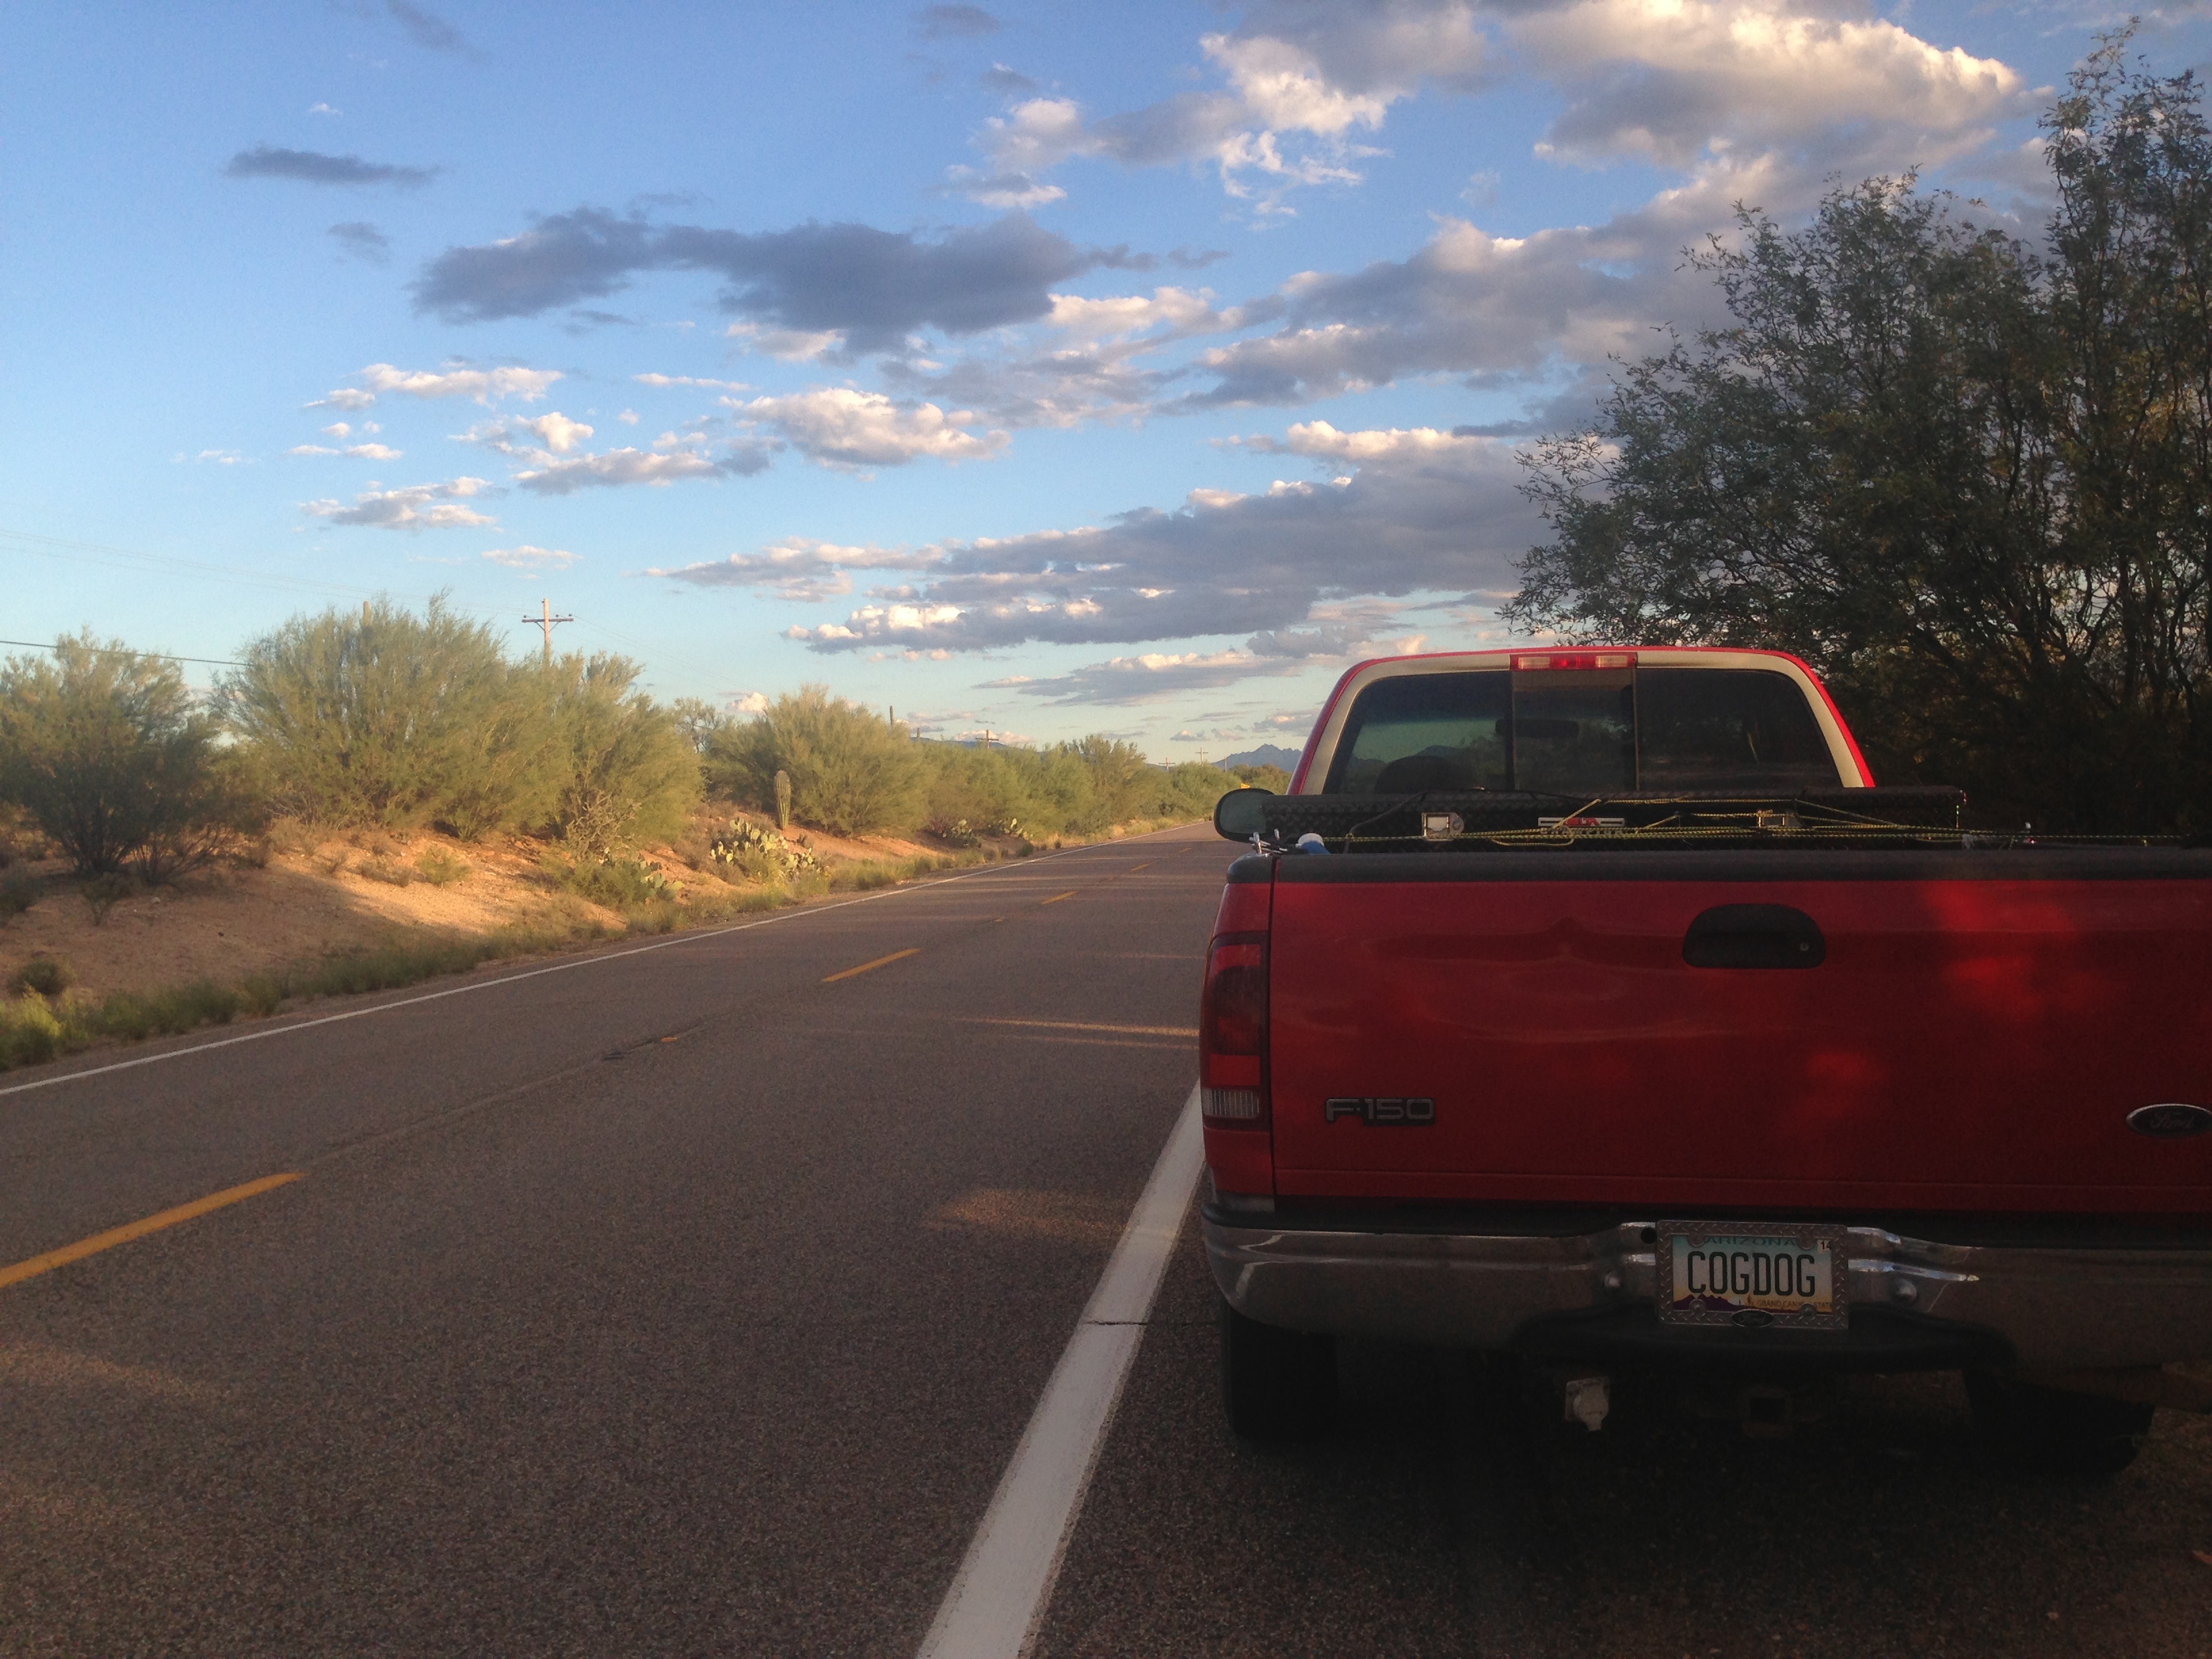
road, car, highway, driving, transport, truck, vehicle, lane, road trip, pickup truck, automotive exterior, off roading